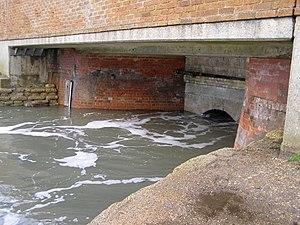
Lepe est un village sur le Solent, dans le district de New Forest, comté du Hampshire, en Angleterre.